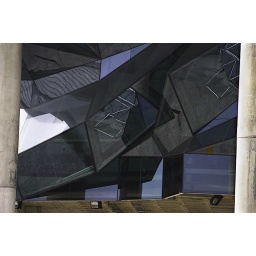
Reflections on a lot of angled plates of glass on a building in the Expo zone in Lisbon.